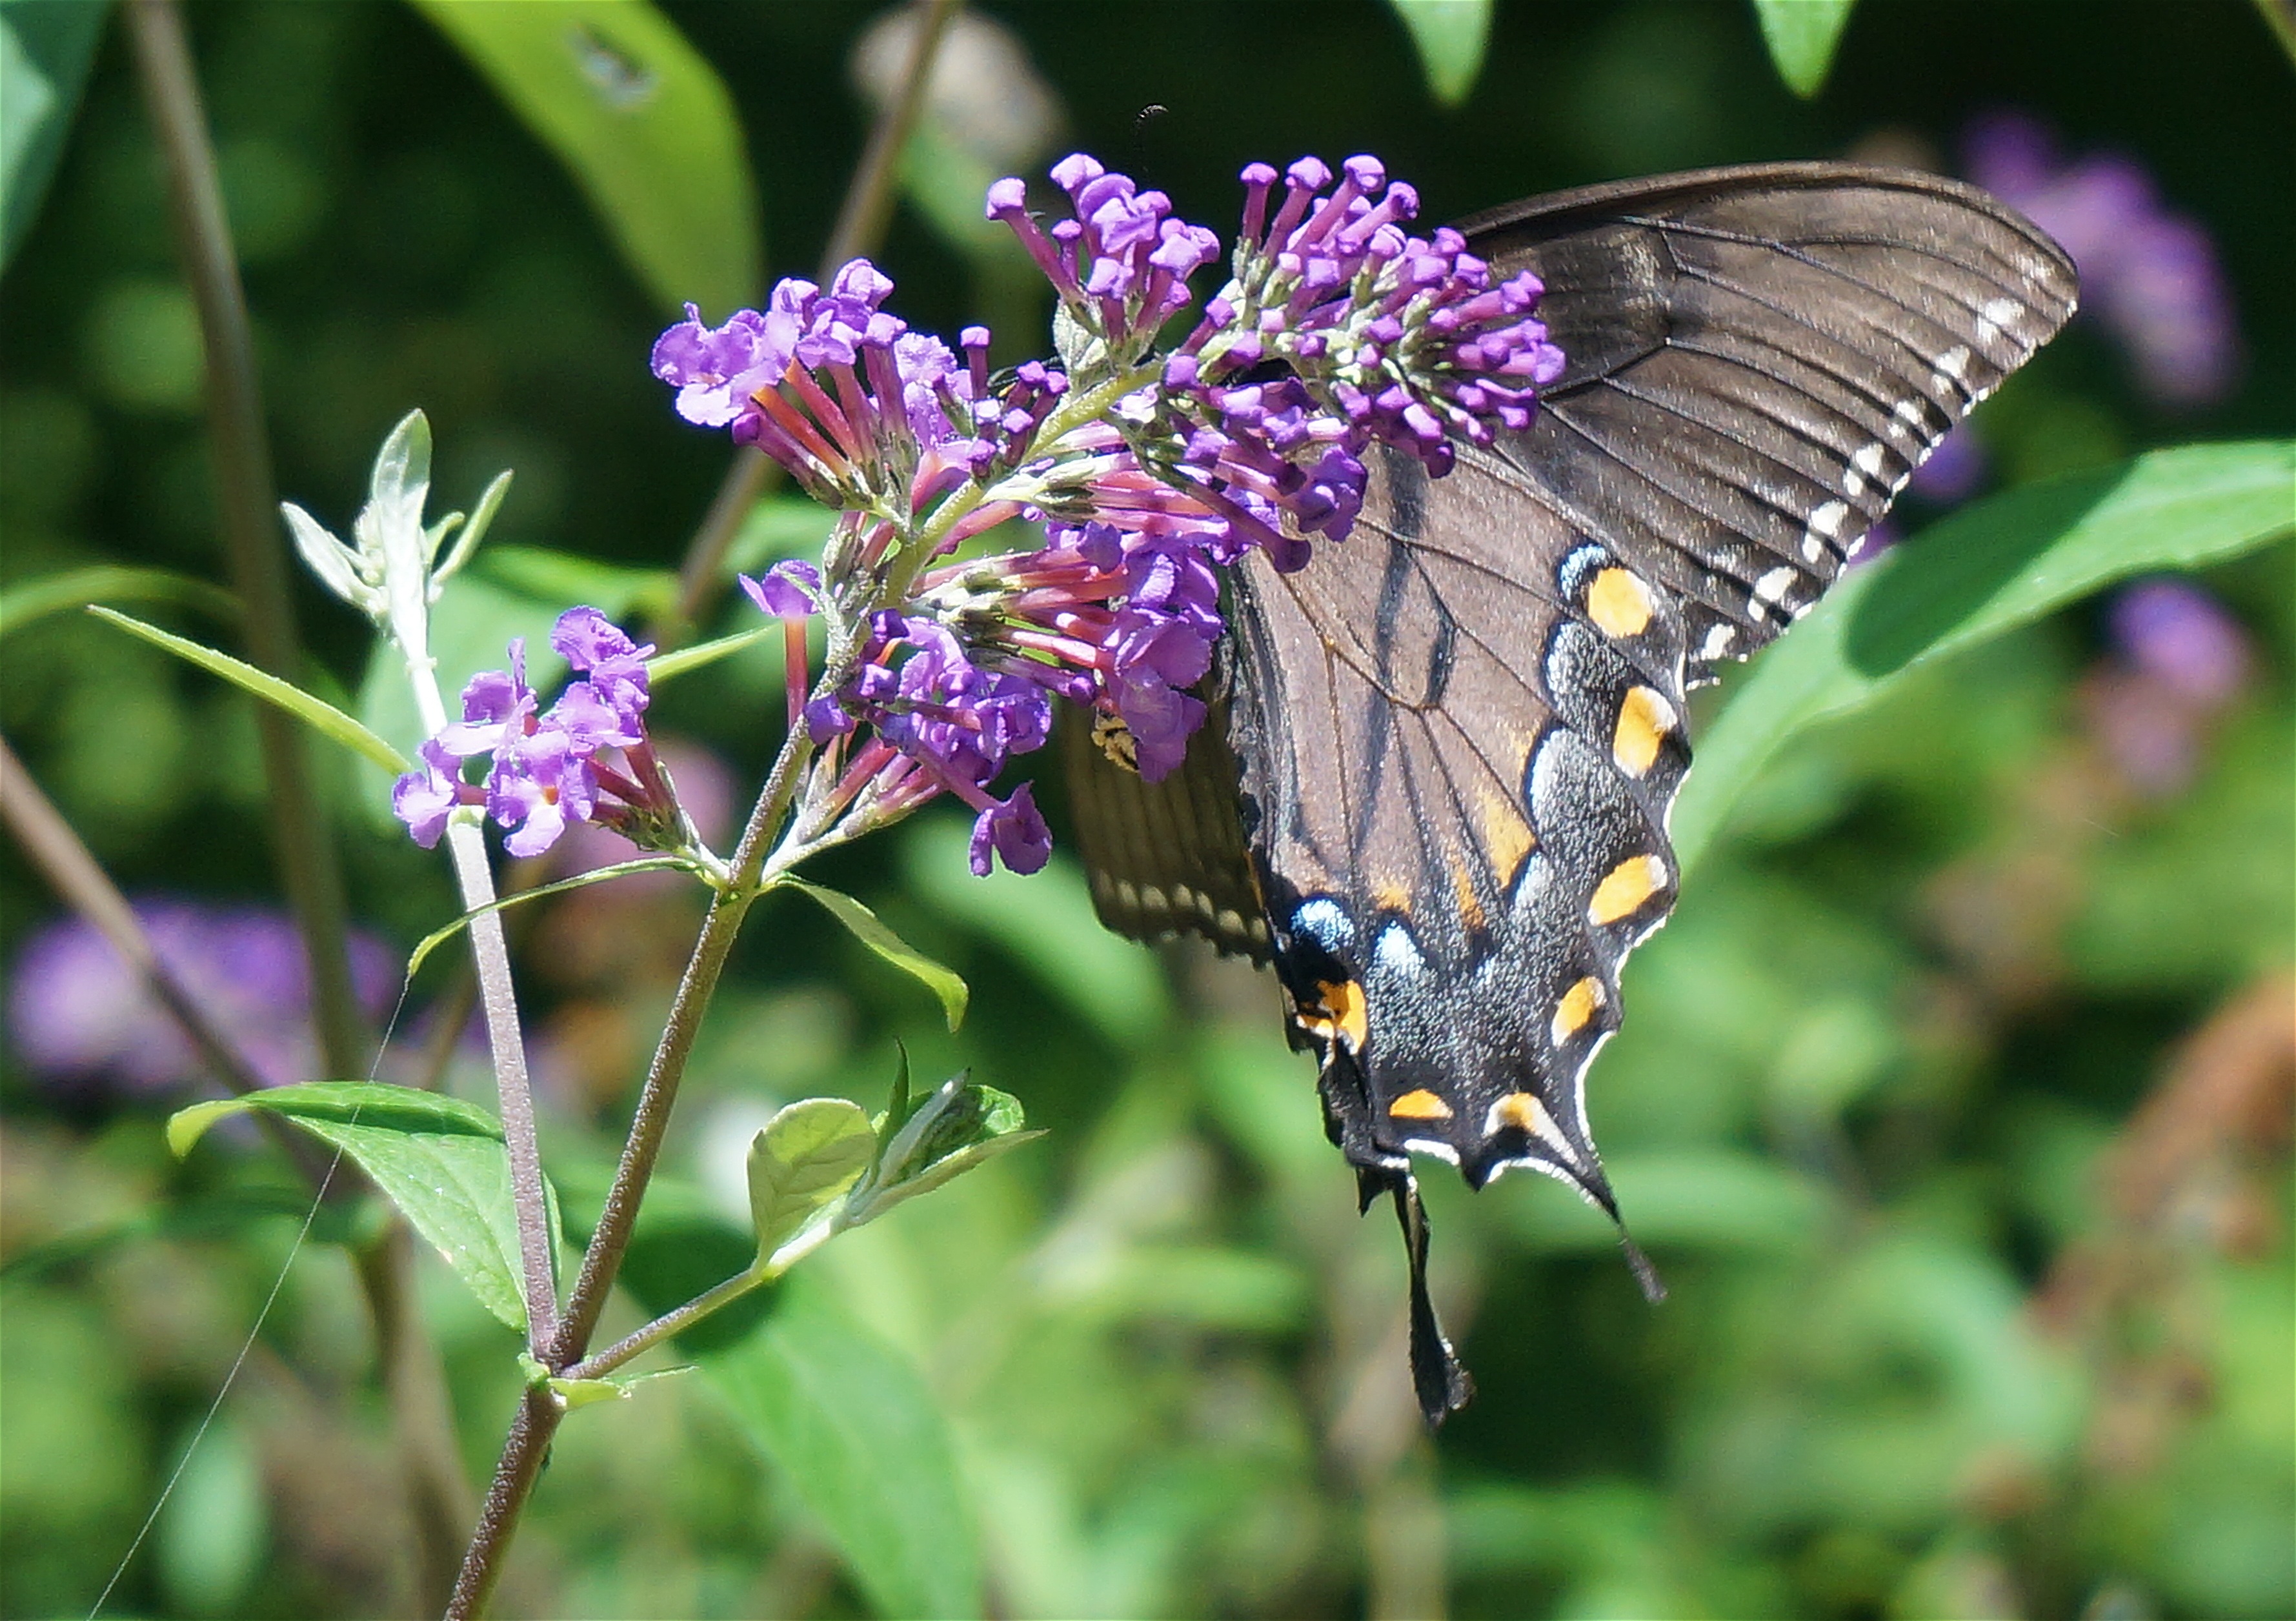
nature, blossom, flower, purple, bloom, animal, wildlife, wild, insect, natural, botany, butterfly, winged, yellow, garden, flora, fauna, invertebrate, wildflower, monarch butterfly, shrub, eastern, nectar, pieridae, macro photography, arthropod, butterfly bush, pollinator, black swallowtail butterfly, moths and butterflies, lycaenid